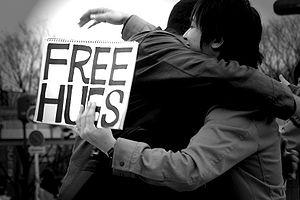
Free Hugs ou Câlins gratuits est une expression en anglais qui signifie littéralement « étreinte gratuite » et qui désigne un mouvement consistant de la part d’un individu à proposer spontanément des accolades aux gens dans un lieu public. La personne qui propose d'offrir ces « câlins gratuits » est généralement munie d’une pancarte sur laquelle il est écrit « Free Hugs ».